Galway hooker

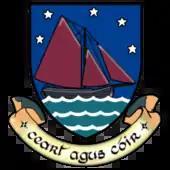
Hooker depicted on the arms of County Galway

The hooker refers to four classes of boats. All are named in Irish. The "Bád Mór" (big boat) ranges in length from 10.5 to 13.5 metres (35 to 44 feet). The smaller "Leathbhád" (half-boat) is about 10 metres (28 feet) in length. Both the "Bád Mór" and "Leathbhád" are decked forward of the mast. These boats were used to carry turf to be used as fuel across Galway Bay from Connemara and County Mayo to the Aran Islands and the Burren. The boats often brought limestone on the return journeys, to neutralise the acid soils of Connemara and Mayo. The "Gleoiteog" ranges in length from 7 to 9 metres (24 to 28 feet), and has the same sails and rigging as the larger boats. They were used for fishing and carrying cargo. Another boat, the "Púcán", is similar in size to the "Gleoiteog" but has a lug mainsail and a foresail. These smaller boats were entirely open.